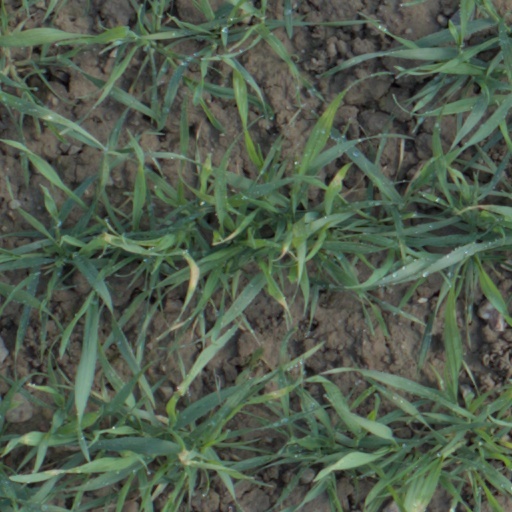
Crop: wheat